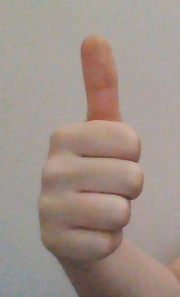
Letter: aleff